Greater London

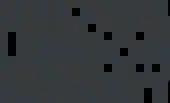
Logo of the Greater London Authority

The 1998 London referendum established a public will to recreate an upper tier of government to cover the region. The Greater London Authority, London Assembly and the directly elected Mayor of London were created in 2000 by the Greater London Authority Act 1999. In 2000, the outer boundary of the Metropolitan Police District was re-aligned to the Greater London boundary. The 2000 and 2004 mayoral elections were won by Ken Livingstone, who had been the final leader of the GLC. The 2008 and 2012 elections were won by Boris Johnson. The 2016, 2021 and 2024 elections were won by Sadiq Khan. London was covered by a single Parliamentary constituency in the European Parliament before Brexit.